Cheshire Lines Committee

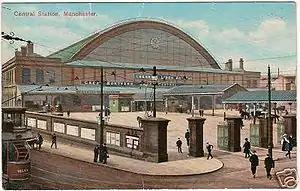
Manchester Central Station

This brought the CLC right into Manchester city centre and a temporary station, Manchester Free Trade Hall station, was opened on 9 July 1877. This station was a modest affair, with two platforms and two intermediate tracks, but it enabled the CLC to introduce an improved hourly express service to Liverpool taking 45 minutes which attracted passengers.